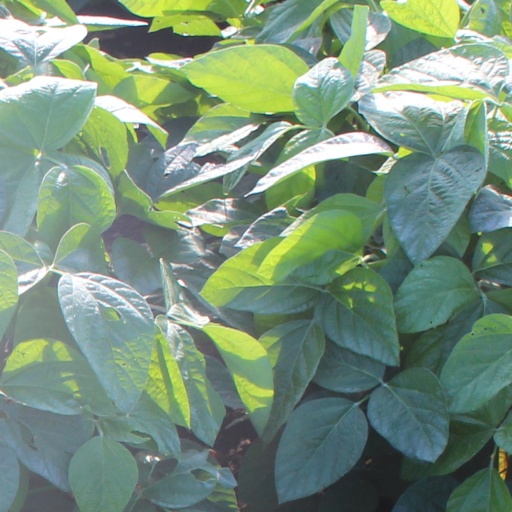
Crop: soybean